999 (band)

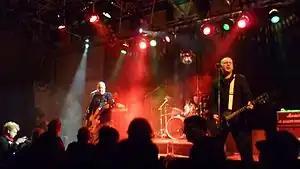
999 performing live in Düsseldorf, Germany, in 2010

999 are an English punk rock band, formed in London in December 1976. From 1976 to 1985, their line-up consisted of Nick Cash (vocals, guitar), Guy Days (lead guitar), Jon Watson (bass guitar) and Pablo LaBritain (drums). LaBritain was temporarily replaced in 1980 by drummer Paul Edwards (aka 'Ed Case') while he recovered from a motor accident. Paul Edwards later went on to be the drummer in Hazel O'Connor's band. Bassist Jon Watson left the band in 1985 and was replaced by Danny Palmer, who was succeeded by Arturo Bassick in 1991.